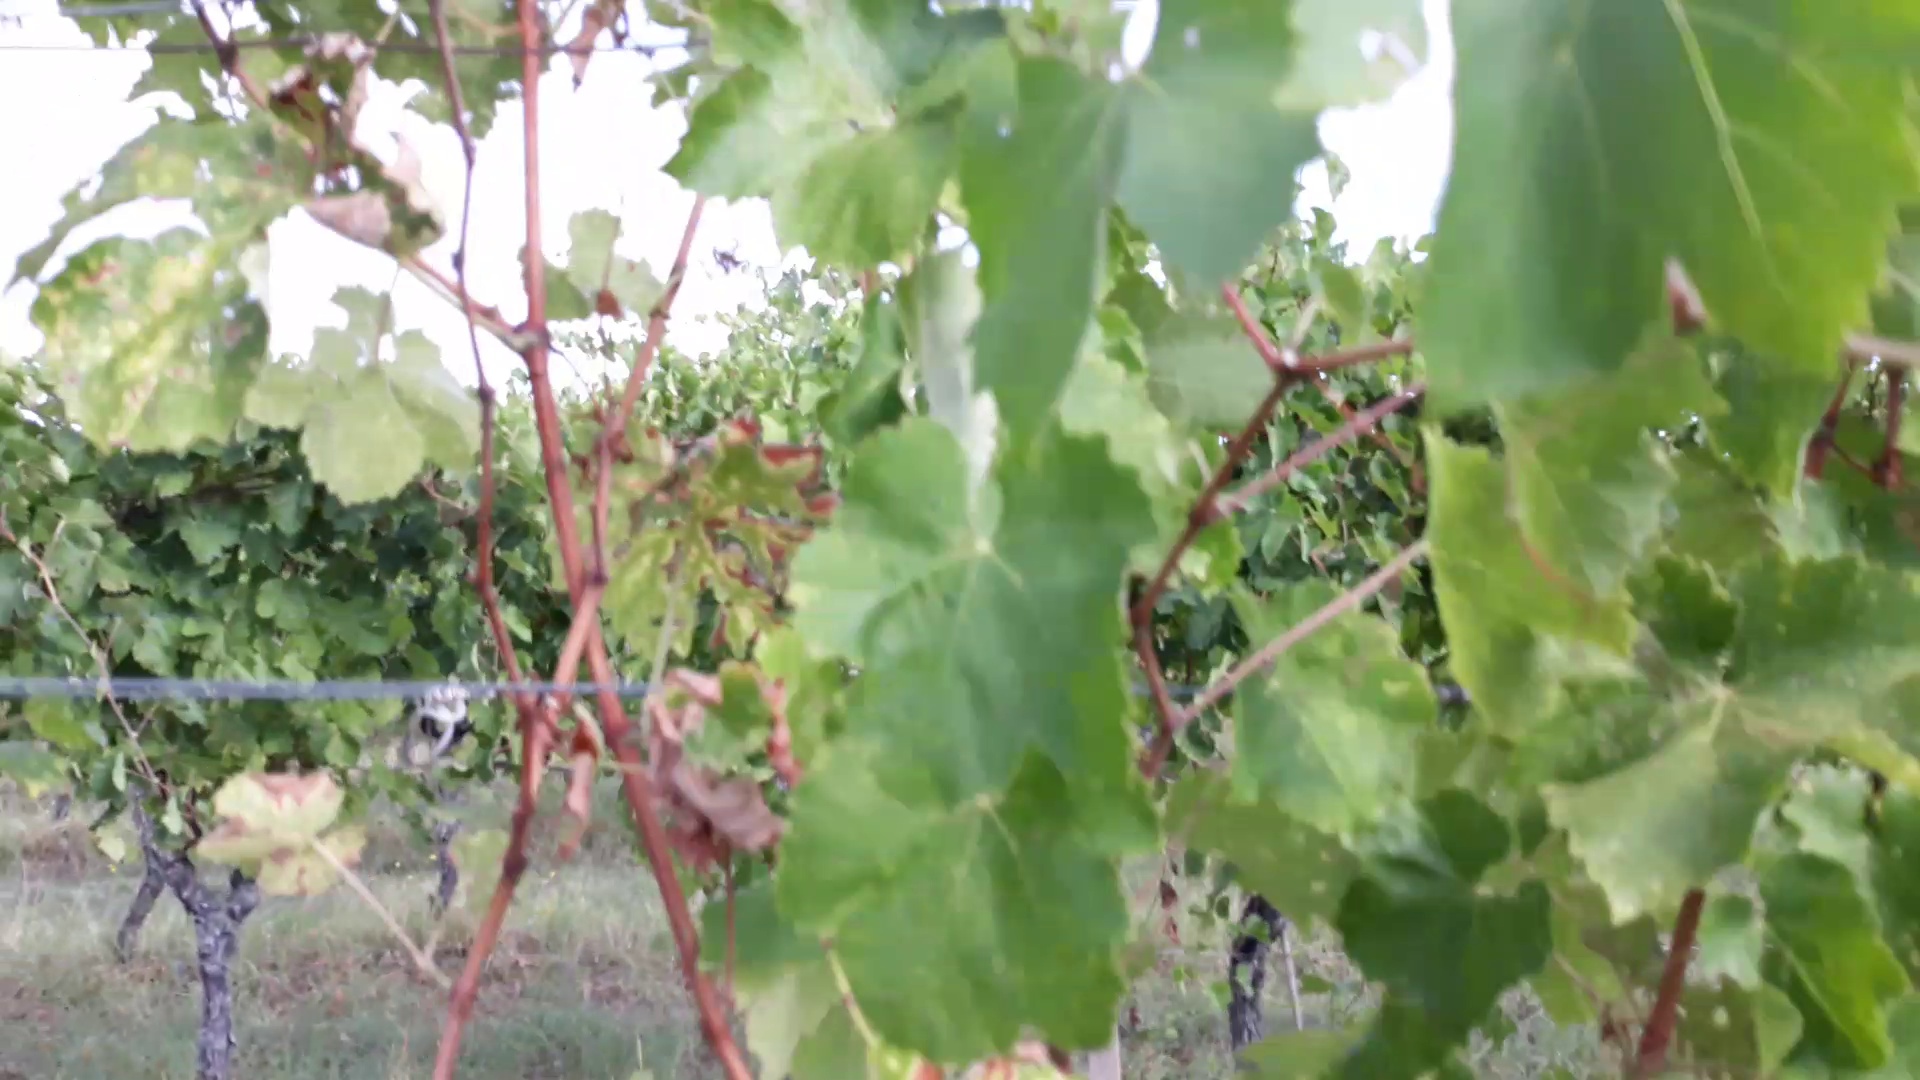
Label: esca